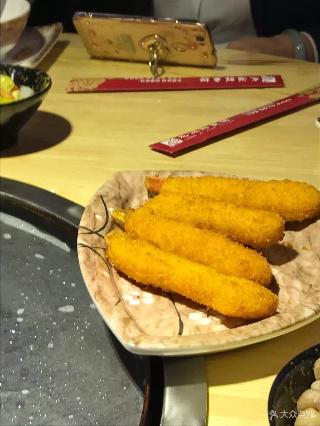
Label: tempura_shrimp